Alberton Oval

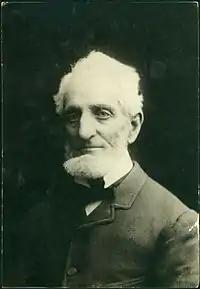
John Formby donated the land for Alberton Oval to the people of Port Adelaide for a sporting oval.

With the nearby Queenstown Oval built upon in 1876, the Alberton and Queenstown Council opted to construct a cricketing ground on the land adjacent Brougham Place in 1876. The land was donated by the former Mayor of Port Adelaide, John Formby. The Queen and Albert Oval was officially opened on 8 November 1877 for a game between the touring Tasmanian cricket team and a selected eleven of the Queen and Albert Cricket Association.